Arcis-sur-Aube

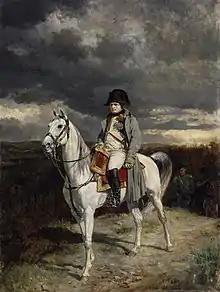
In this small painting commissioned by the subject's nephew, Prince Napoleon, the emperor is portrayed in a forbidding landscape just after his last, hard-won victory in the 1814 French campaign that was fought at Arcis-sur-Aube: 23,000 French troops withstood the onslaught of 90,000 Austrians, but were unable to capitalize on their victory.

Besides many big farms producing all sorts of cereals, the sugar industry has a big plant there: Cristal Union